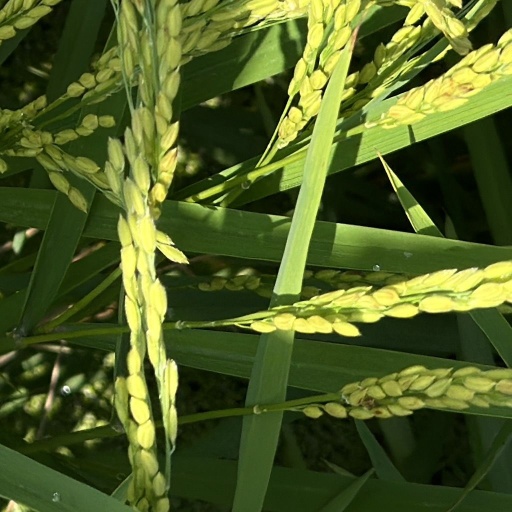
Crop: rice